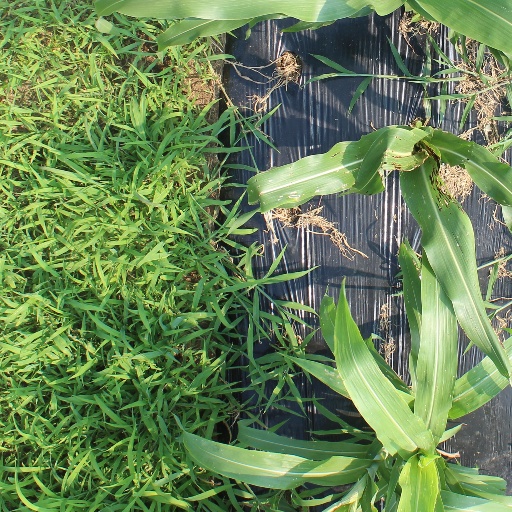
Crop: sorghum